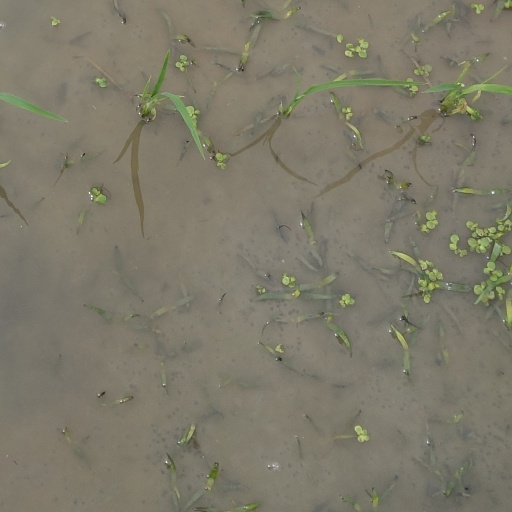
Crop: rice